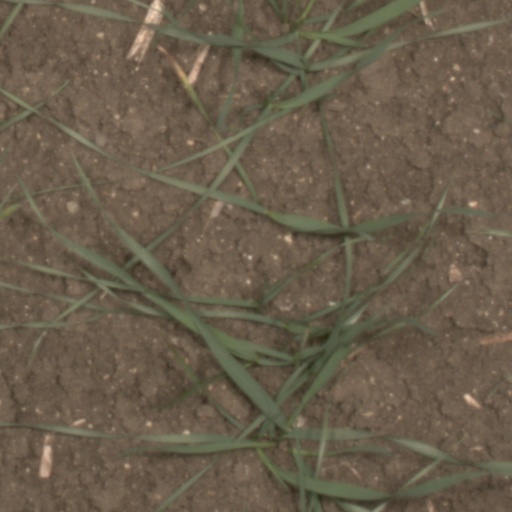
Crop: wheat